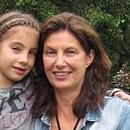
Age: 50